Cornelius O'Connor House

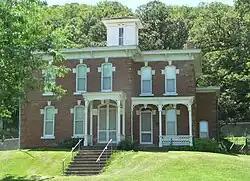

The Cornelius O'Connor House near Homer, Nebraska, United States, was built in 1875. It was listed on the National Register of Historic Places in 1977.